Kaduthuruthy

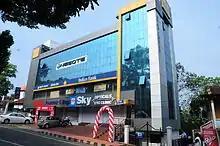
Nesote Building

Kaduthuruthy is a town in Kottayam District in the state of Kerala, India. The State Highway 15 connecting Ettumanoor to Vytila passes through the town.The town is located 27 km from Kottayam the district collectorate. The Vaikom Road Railway Station situated 3km from the town.